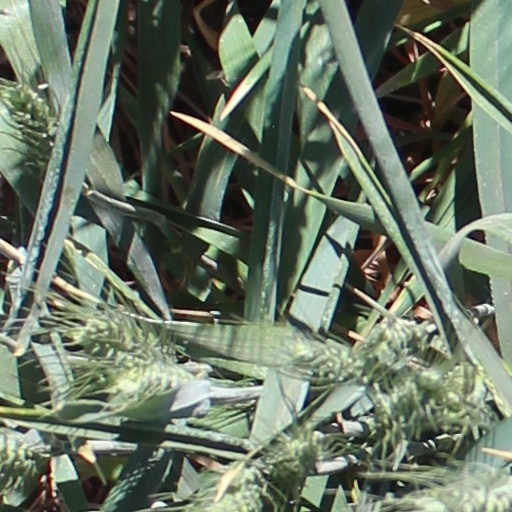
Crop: wheat